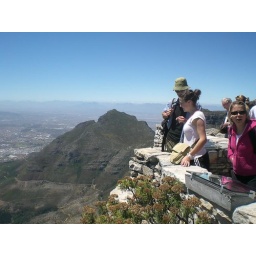
some of our group went up table mountain one day in the center of cape town.